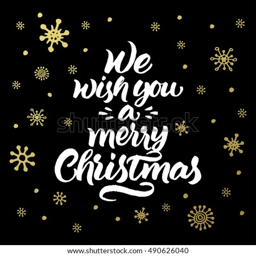
we wish you a merry christmas .